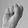
ASL letter: S